James Humphrey Hustis Sr.

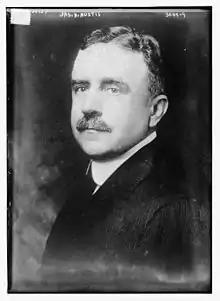

James Humphrey Hustis Sr. (January 11, 1864 - September 18, 1942) was an American railroad executive.